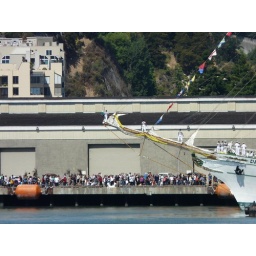
Elegant ship built in 1970s to replicate 1800s vessel, used to train midshipmen. Back from cruise to Japan and China.